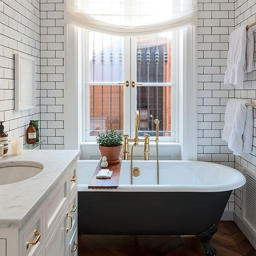
floor - to - ceiling tiles emphasize the height of this bathroom , while the monochrome color scheme gives it a sense of serenity .